2012 World Cup of Softball

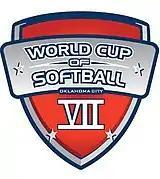

The seventh World Cup of Softball was held in Oklahoma City, Oklahoma, United States, between June 27 and July 2, 2012. The competing national teams were the United States, Puerto Rico, Brazil, Canada, Netherlands and Australia. Some games were televised on the ESPN family of channels, and they were all broadcast online on ESPN3.